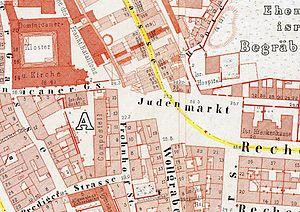
Une juiverie est, au Moyen Âge, un quartier habité par les Juifs ; il ne s'agit pas nécessairement d'un ghetto ou d'un cancel, car ces derniers supposent l'obligation de résidence là où la juiverie évoque simplement une présence juive, pas nécessairement contrainte. Au fil du temps, le sens de ghetto s'est élargi, ce mot servant à désigner tout enfermement, de quelque type que ce soit, mettant à part un groupe humain.
L’histoire des Juifs d'Allemagne est emblématique de l'histoire des Juifs en Europe occidentale, entre antijudaïsme, intégration liée à l'universalisme des Lumières et antisémitisme moderne.